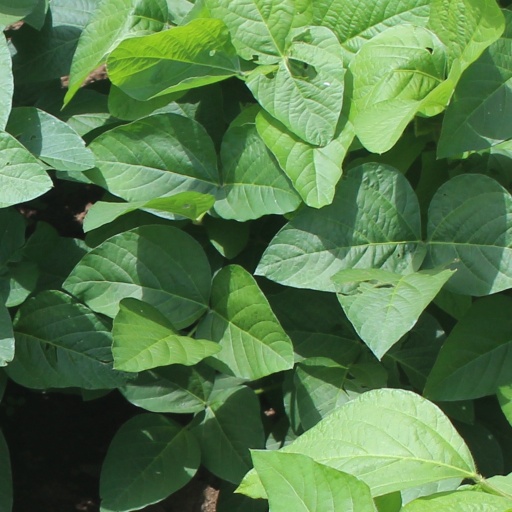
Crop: soybean